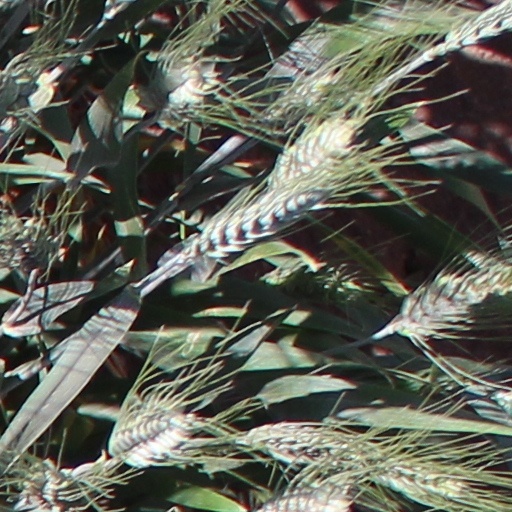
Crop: wheat